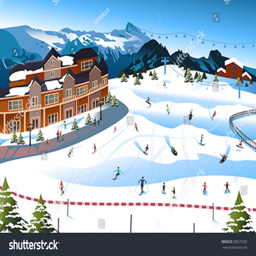
a vector illustration of scene in a ski resort